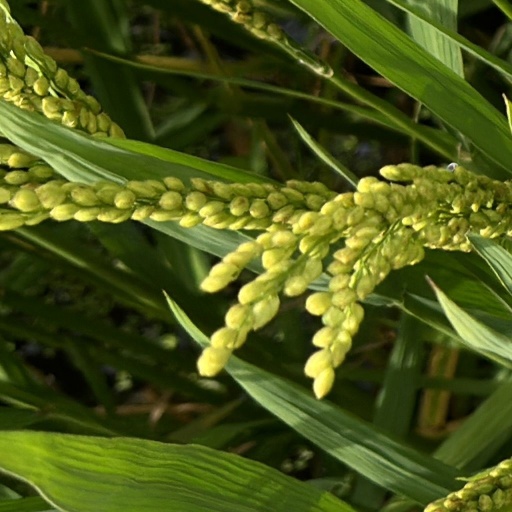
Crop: rice